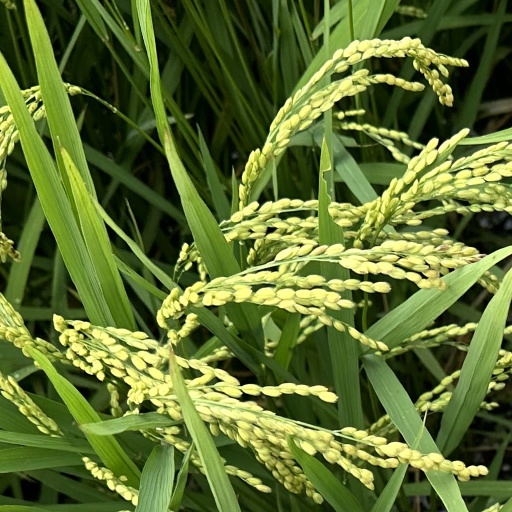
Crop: rice